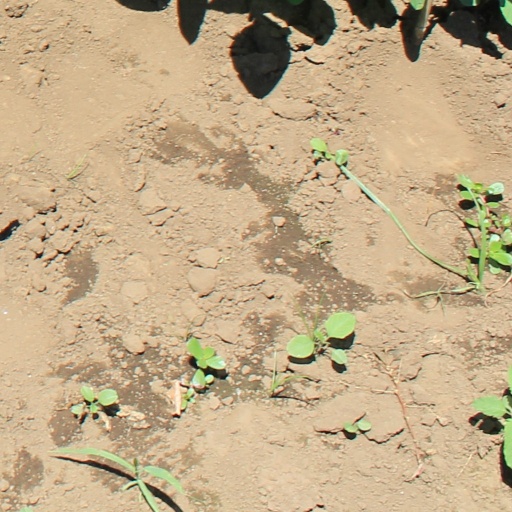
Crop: soybean